Millionaire (video game)

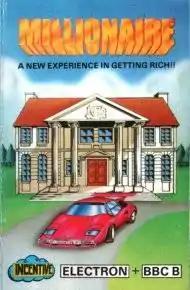
BBC Micro cover art

Millionaire is a business simulation game originally written for the ZX Spectrum by John Hunt and ported to the Acorn Electron and BBC Micro. The objective is to become a software millionaire and avoid bankruptcy.